Stayton, Oregon

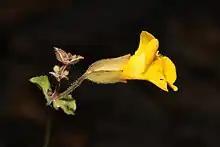
Seep monkeyflower ("Mimulus guttatus") is among the species protected in Kingston Prairie Preserve near Stayton.

According to the United States Census Bureau, the city has a total area of , of which is land and is water.